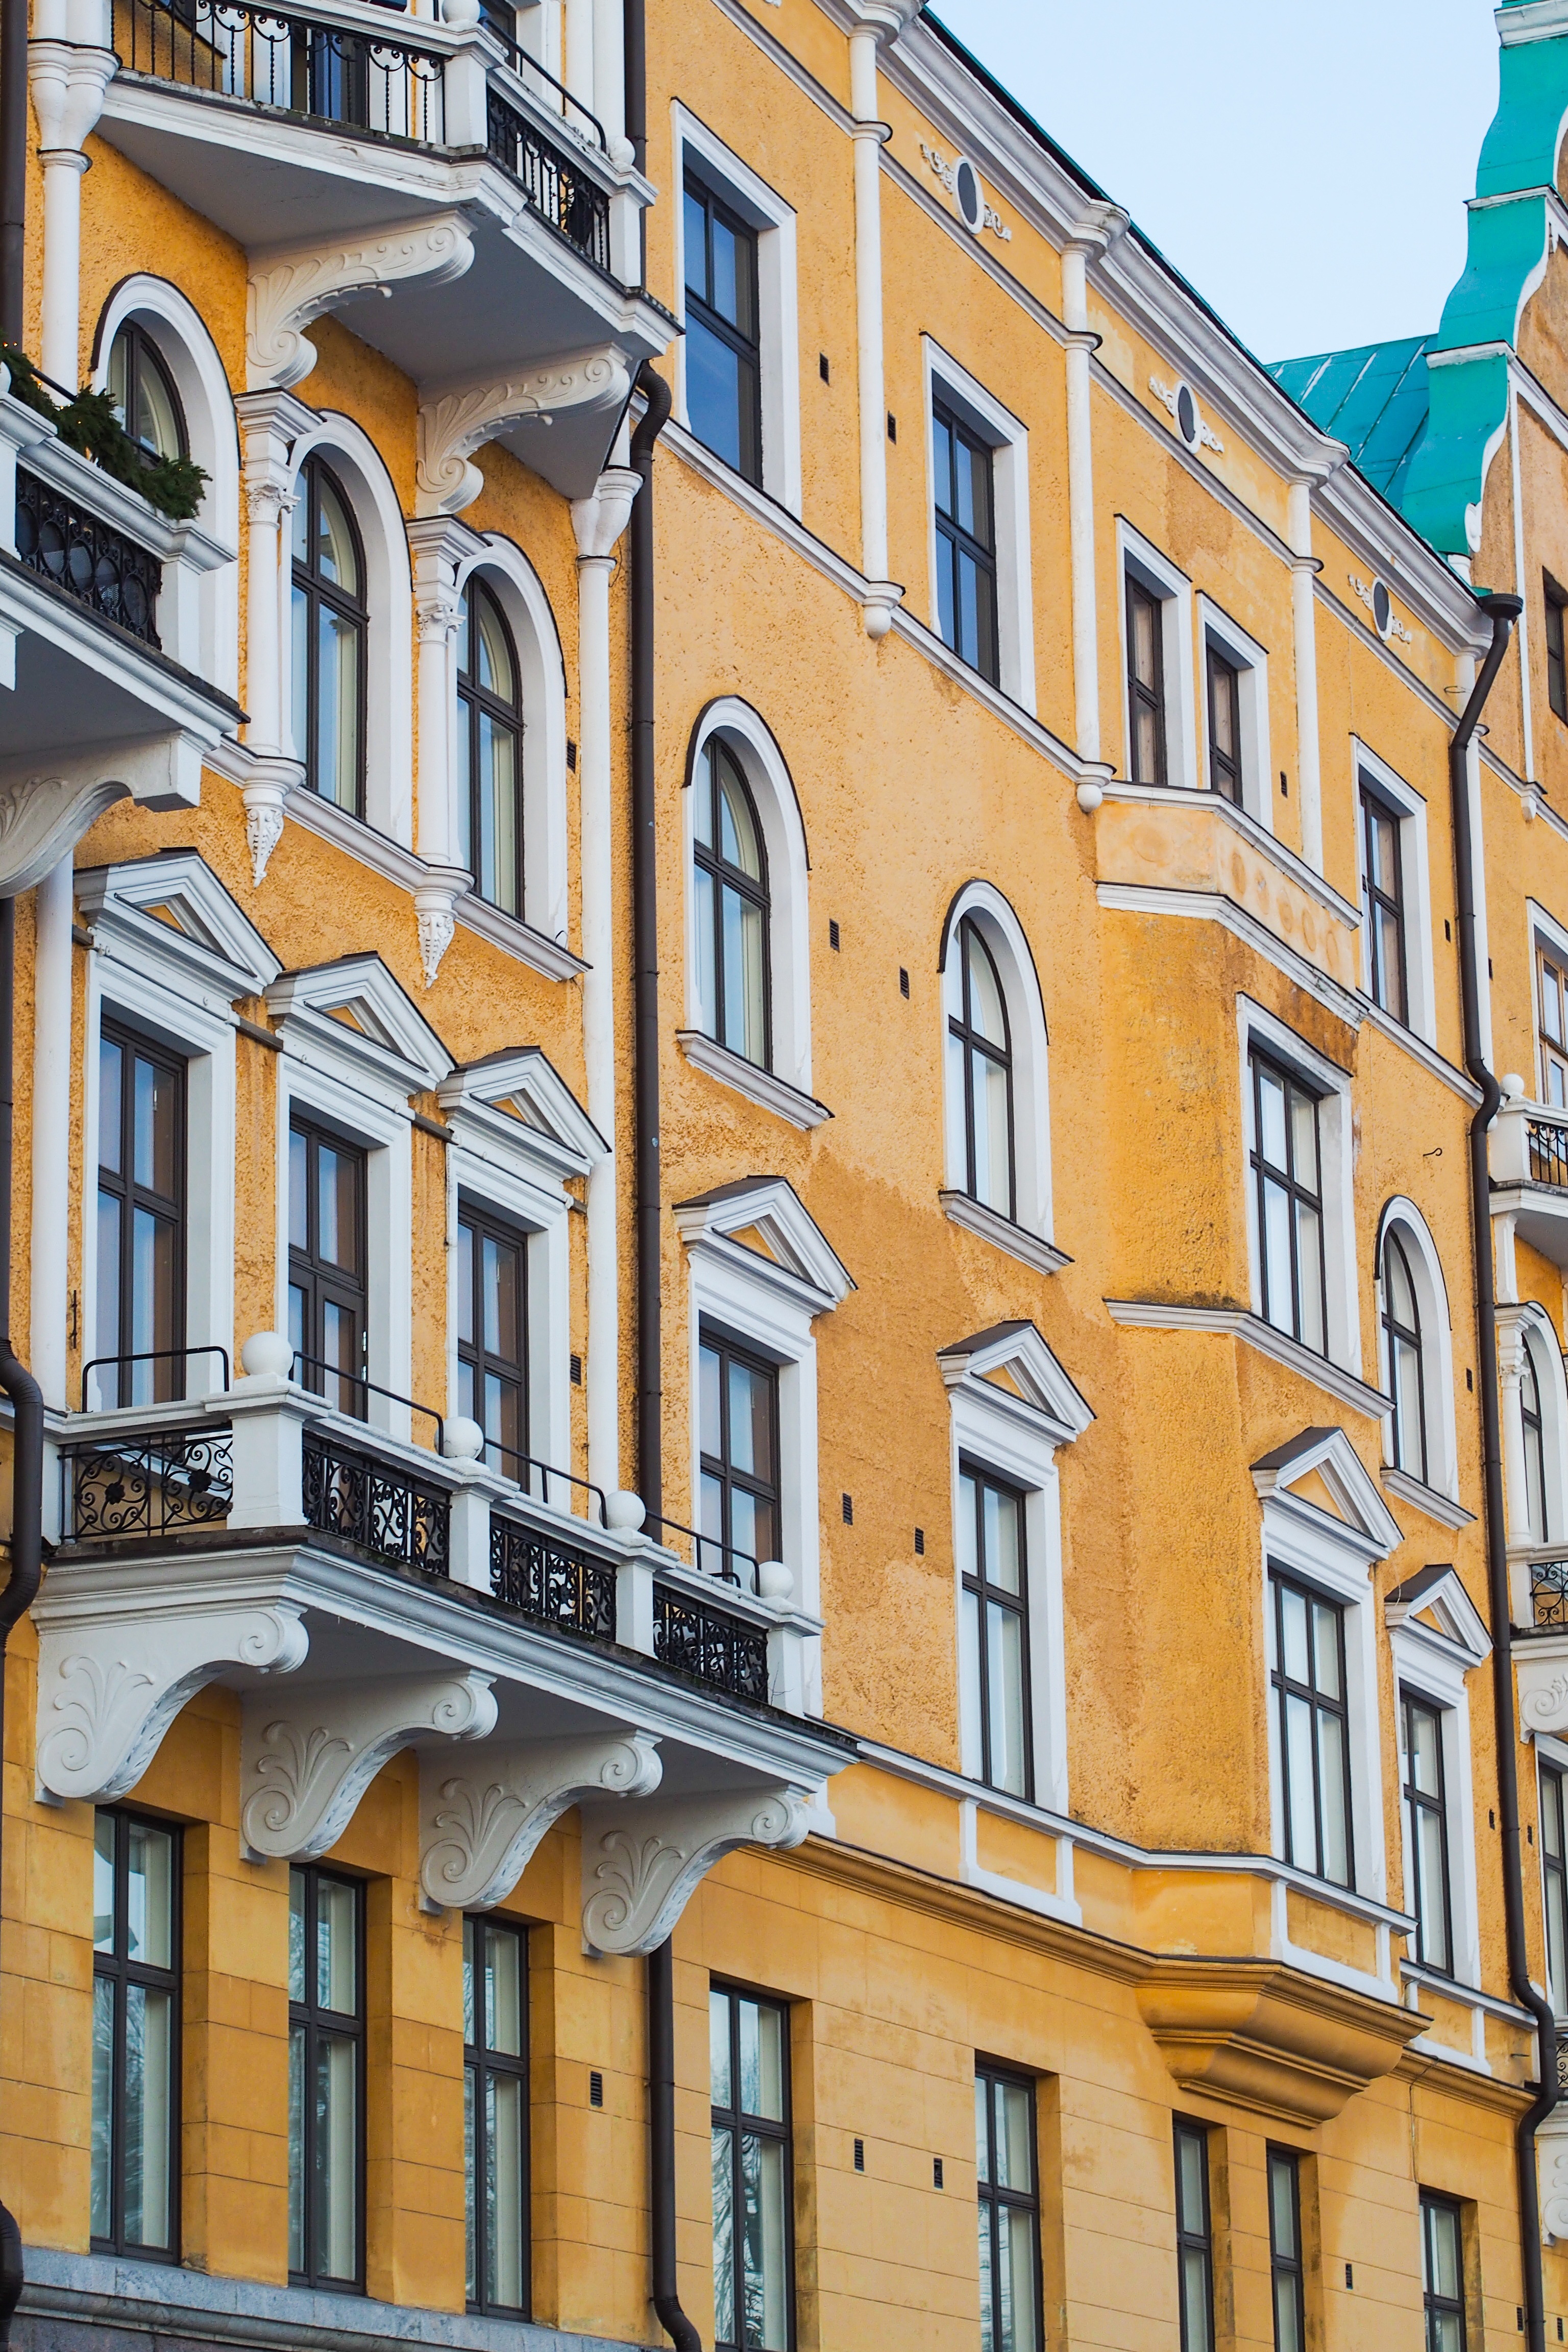
outdoor, architecture, sky, road, street, house, window, town, building, palace, old, city, urban, cityscape, downtown, tourist, europe, tower, landmark, facade, property, blue, historic, tourism, apartment, national, district, place, municipal, day, crossroad, finland, helsinki, european, area, heritage, estate, traditional, jugendstil, scandinavia, retail, jugend, finnish, neighbourhood, romanticism, residential area